International Portuguese Music Awards

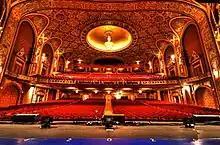
The International Portuguese Music Awards (IPMA) are held at the Providence Performing Arts Center (PPAC).

From the first edition in 2013 until 2019, the event was held at the Zeiterion Performing Arts Center in New Bedford, Massachusetts. Due to the COVID-19 pandemic IPMA was held virtually from 2020 to 2021. When the in-person awards show returned in 2022, it found a new location at the Providence Performing Arts Center in Providence, Rhode Island.